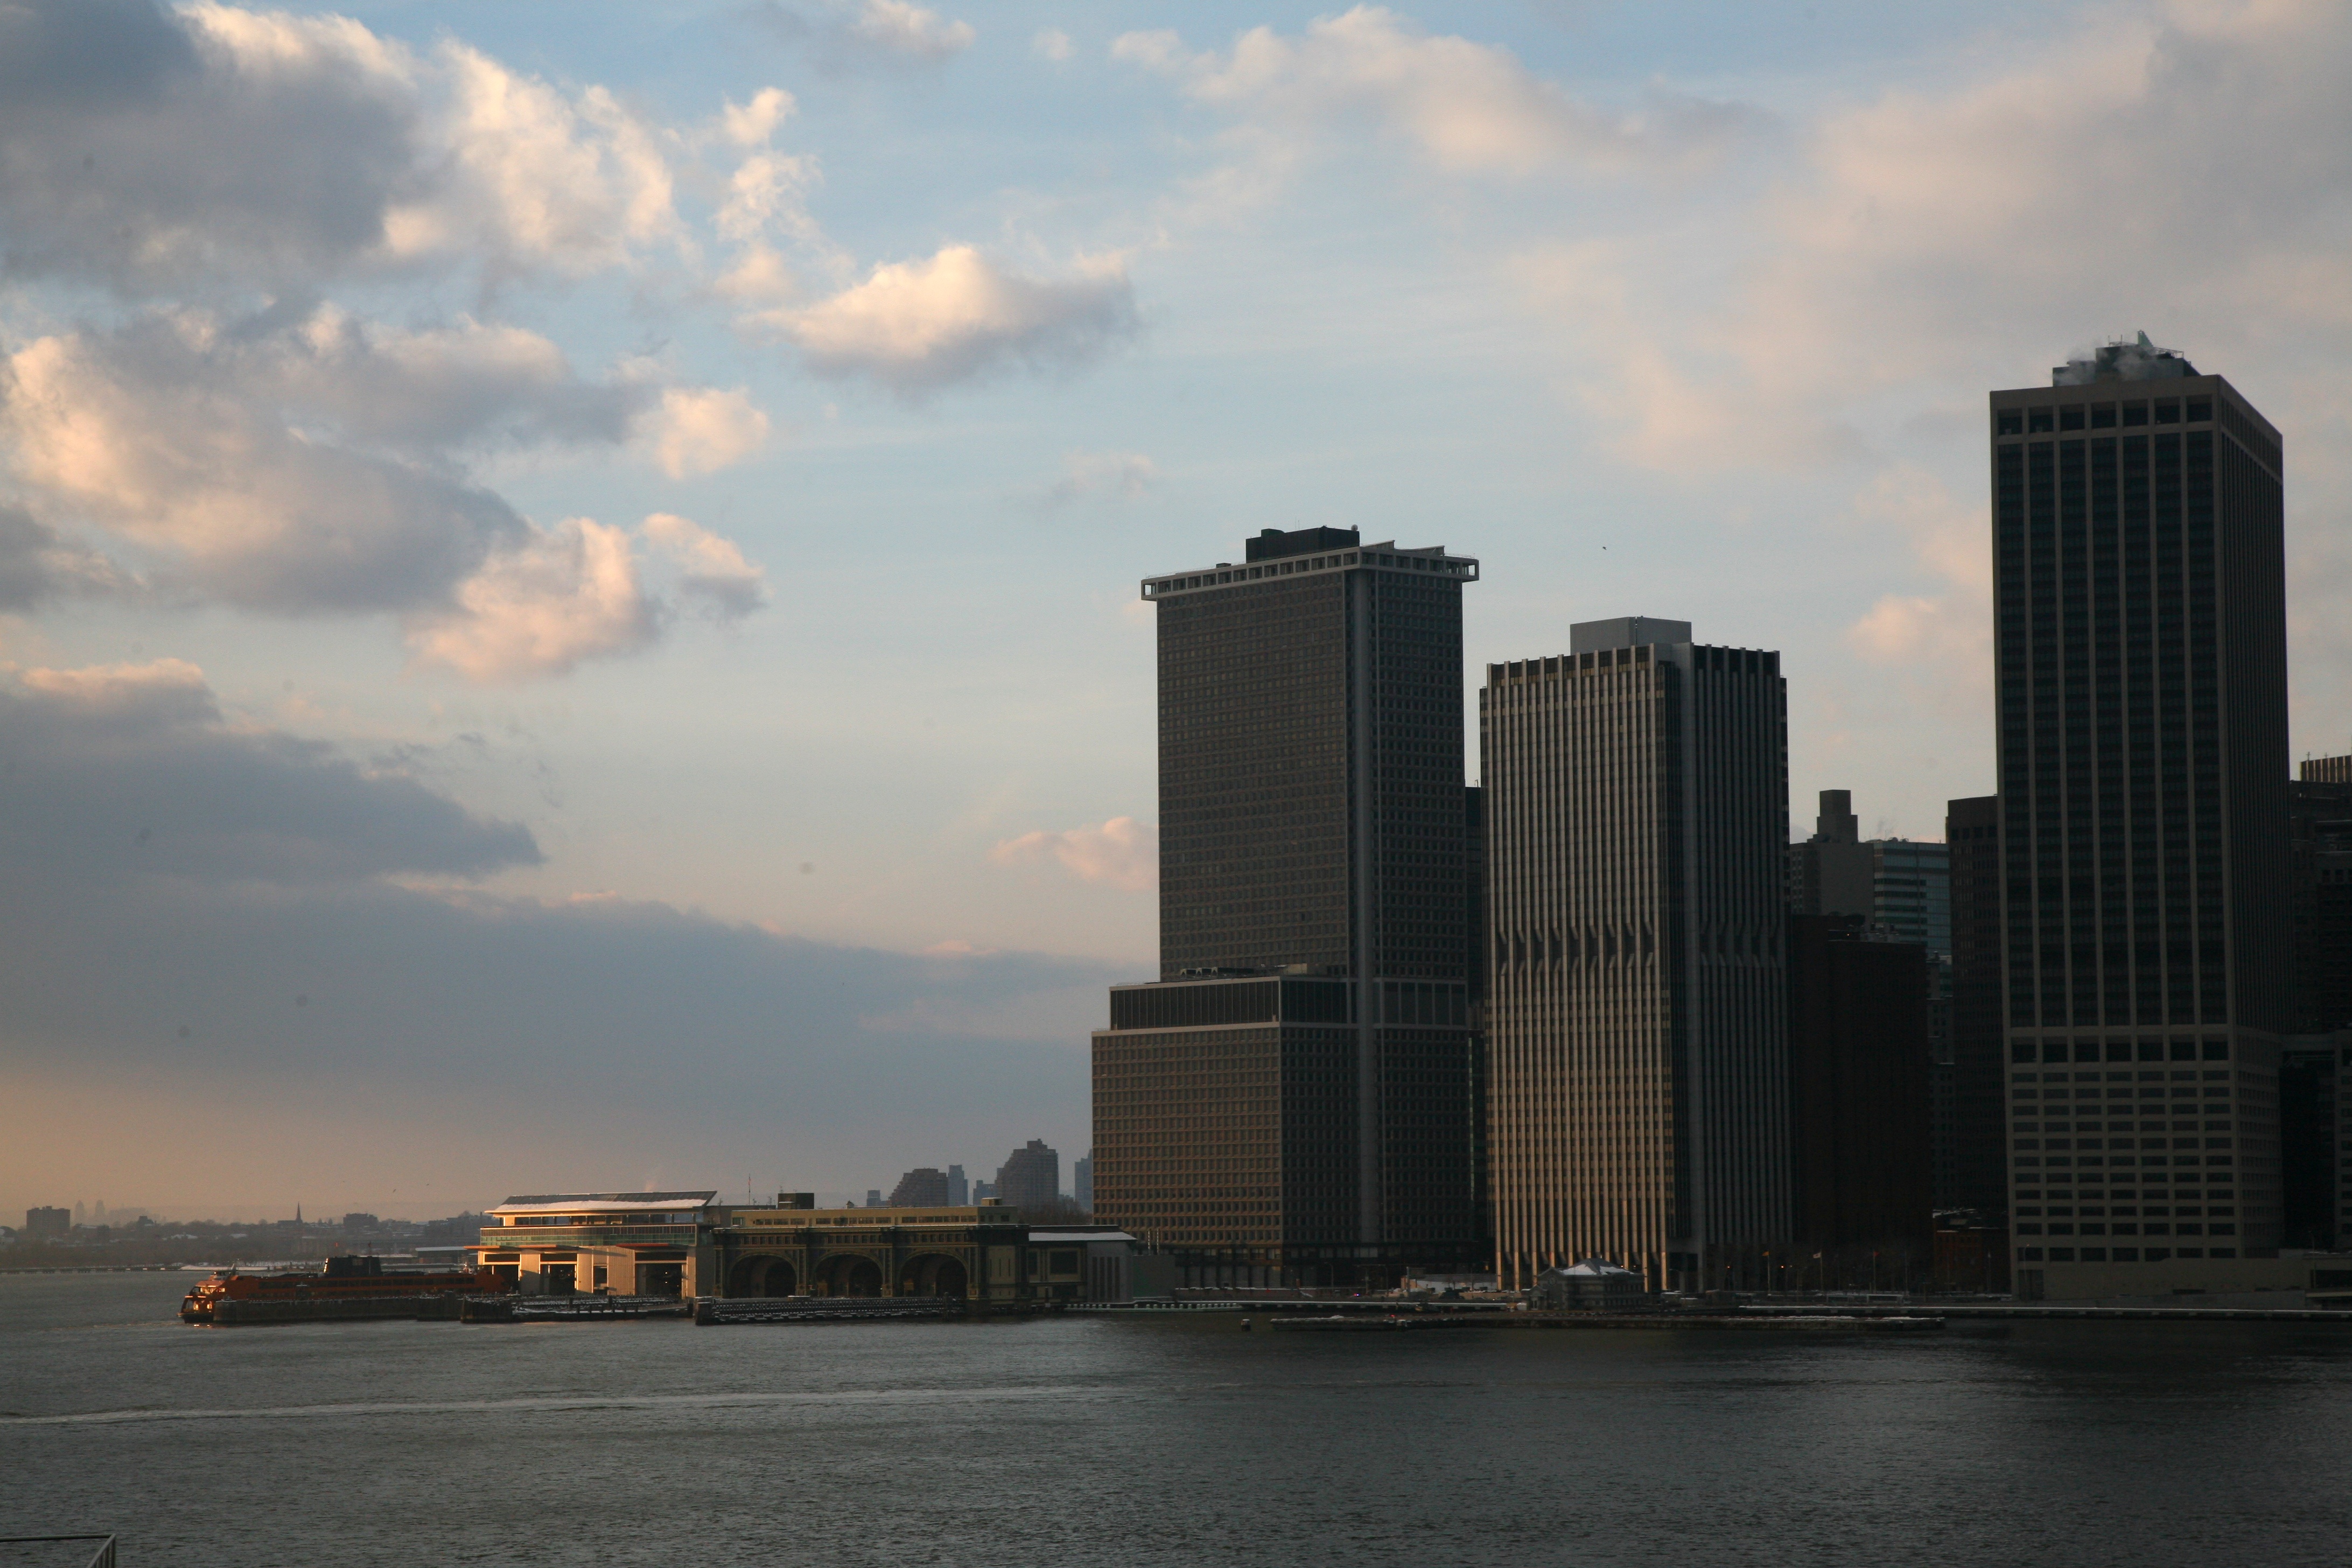
horizon, cloud, sky, sunset, skyline, morning, dawn, city, skyscraper, cityscape, downtown, dusk, evening, reflection, tower, nyc, landmark, brooklyn, tower block, newyork, newyorkcity, ny, urban area, atmospheric phenomenon, human settlement, atmosphere of earth